Whiskey Gap

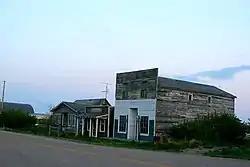
Whiskey Gap storefronts now located in the community of Del Bonita, Alberta. Formally known as The Little Ghost Town on the Prairie Ltd. the buildings were used as antique store, bed and breakfast, café and ice-cream parlour for visitors crossing the Del Bonita Border Crossing.

In the 1860s and 1870s American traders crossed into what would eventually become Alberta to trade goods and alcohol for buffalo robes and furs. One of the main routes for this trade, the Riplinger Road, crossed the border just west of Whiskey Gap. Many of the wagon cart trails from the early settlers from this era can still be seen over a hundred years later throughout the valley.